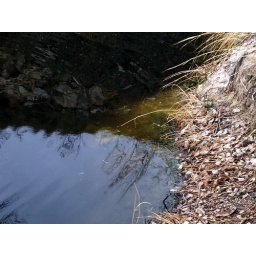
There are very small fish in this well. Looks like a turtle swimming underneath the surface of the water.